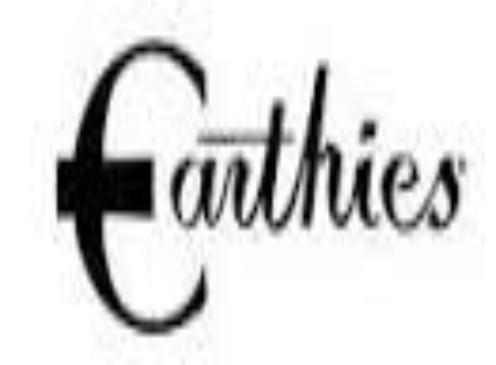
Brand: Earthies
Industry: Clothes